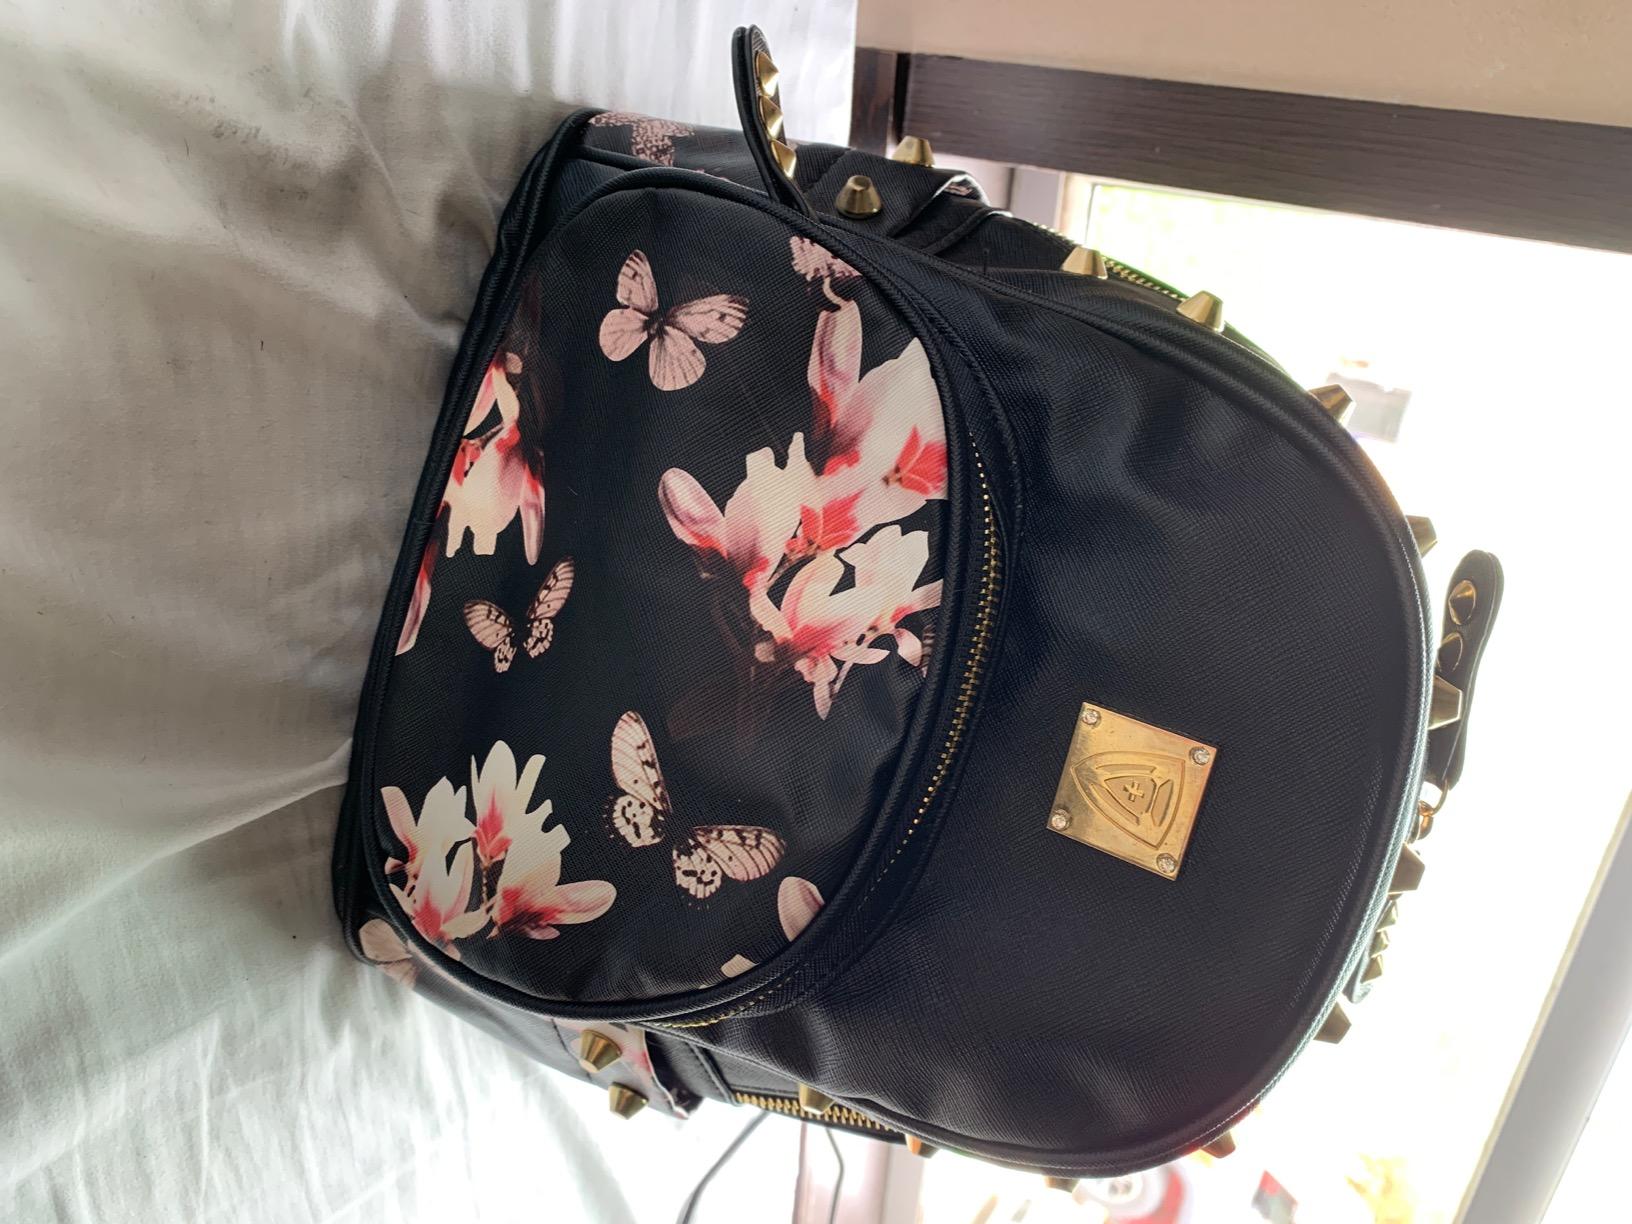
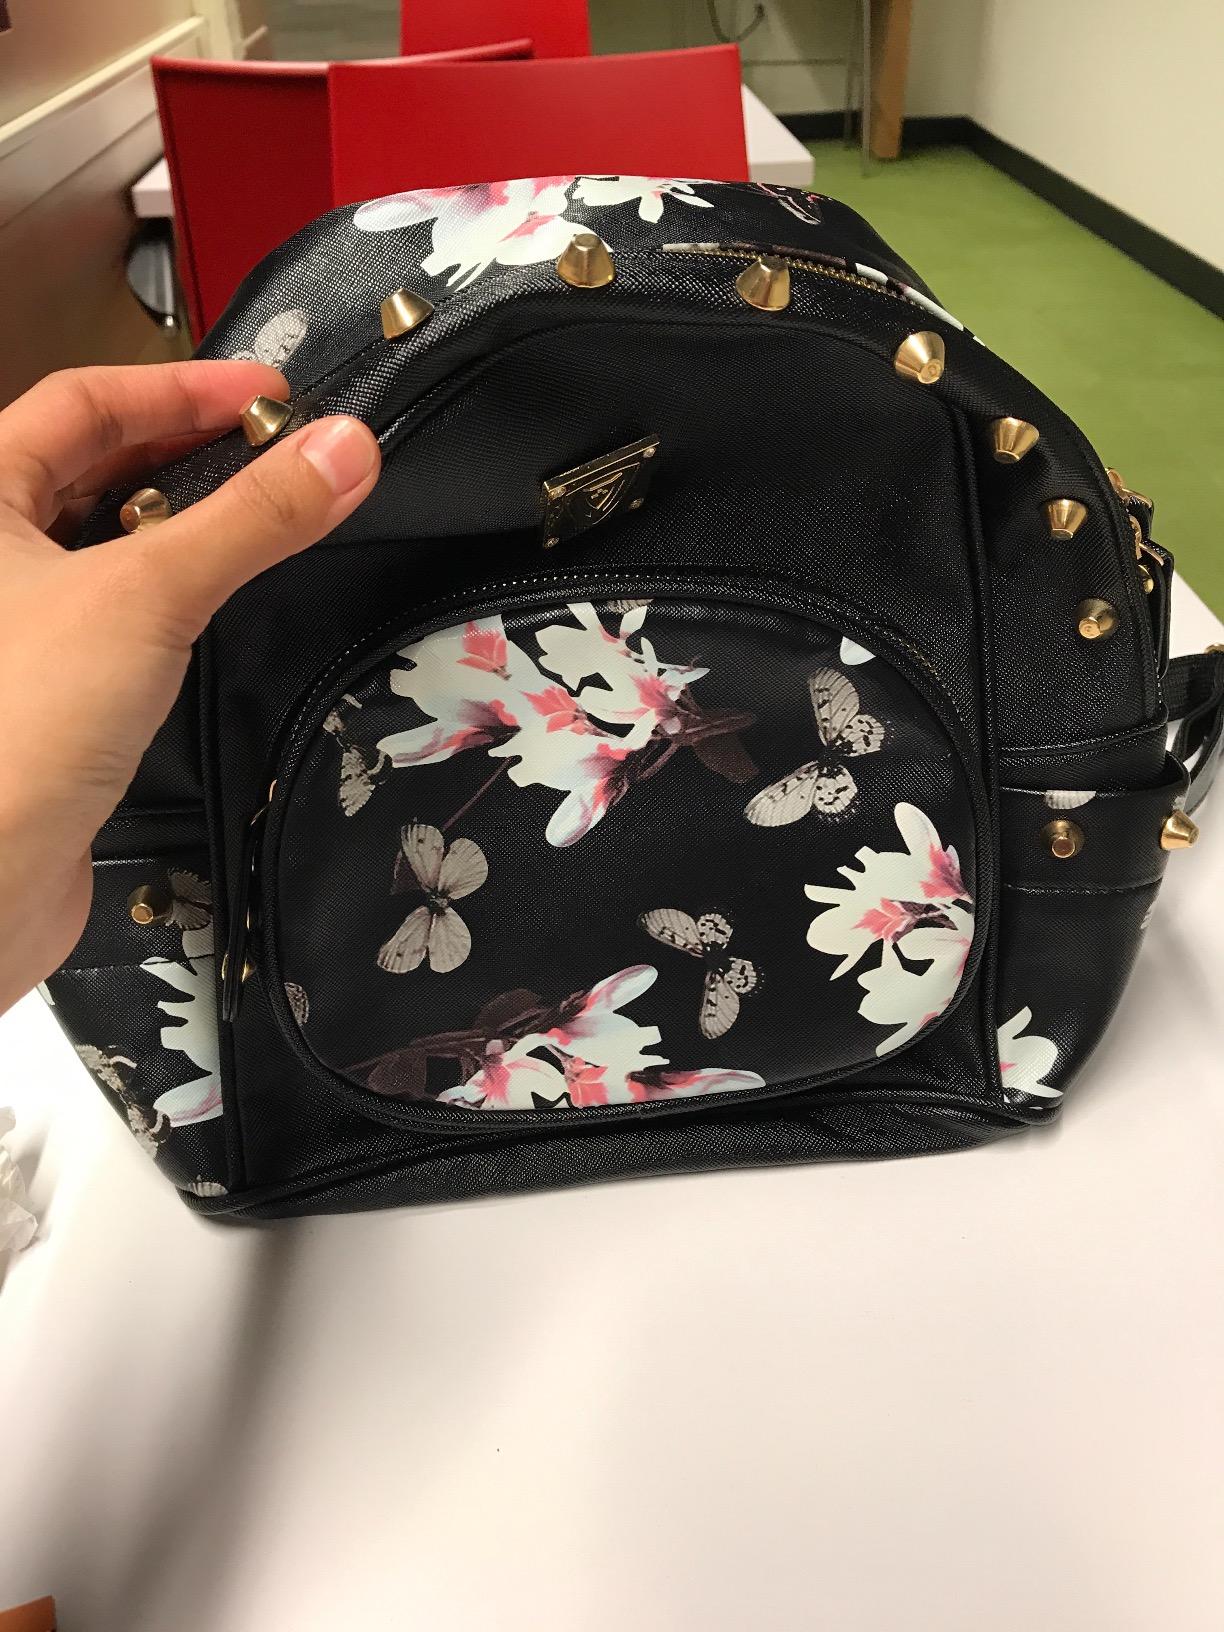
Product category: accessories_handbag
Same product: yes